Lake Rescue (Vermont)

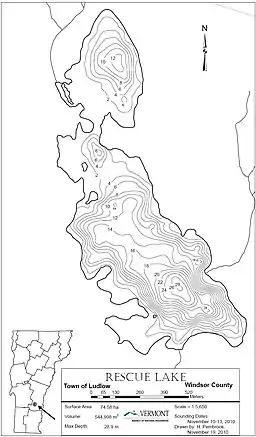
Lake Rescue Depth Chart, prepared by Vermont ANR

Lake Rescue is located in Windsor County of south central Vermont, in the northeastern United States. Occupying and reaching depths of , it is the tenth-deepest and 23rd-largest lake in the state. Lake Rescue is located along VT Route 100 about three miles north of Ludlow and Okemo Mountain, and it is surrounded by the town of Ludlow. The lake is fed by the Black River and is the third of four lakes extending from Plymouth, Vermont through Ludlow, with Lake Amherst and Echo Lake to the north and Lake Pauline to the south. The northern section of the lake, connected to the main body via a shallow channel, is referred to as Round Pond.